Propaganda in China

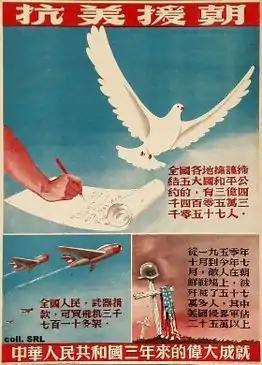
Chinese enlistment poster to volunteer in the Korean War with the grave of an American soldier

The origins of the CCP propaganda system can be traced to Yan'an Rectification Movement and the rectification movements carried out there. Following which it became a key mechanism in the Party's campaigns. Mao explicitly laid out the political role of culture in his 1942 "Talks at the Yan'an Forum on Art and Literature". The propaganda system, considered a central part of CCP's "control system", drew much from Soviet, Nazi, imperial China, Nationalist China, and other totalitarian states' propaganda methods. It represented a quintessential Leninist "transmission belt" for indoctrination and mass mobilization. David Shambaugh observes that propaganda and indoctrination are considered to have been a hallmark of the Maoist China; the CCP employed a variety of "thought control" techniques, including incarceration for "thought reform," construction of role models to be emulated, mass mobilization campaigns, the creation of ideological monitors and propaganda teams for indoctrination purposes, enactment of articles to be memorized, control of the educational system and media, a nationwide system of loudspeakers, among other methods. While ostensibly aspiring to a "Communist utopia," often had a negative focus on constantly searching for enemies among the people. The means of persuasion was often extremely violent, "a literal acting out of class struggle."